Brahma Vav

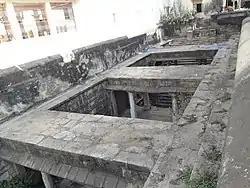
Stepwell from outside

Brahma Vav is a stepwell in Khedbrahma, Gujarat, India. It was built in 14th century.